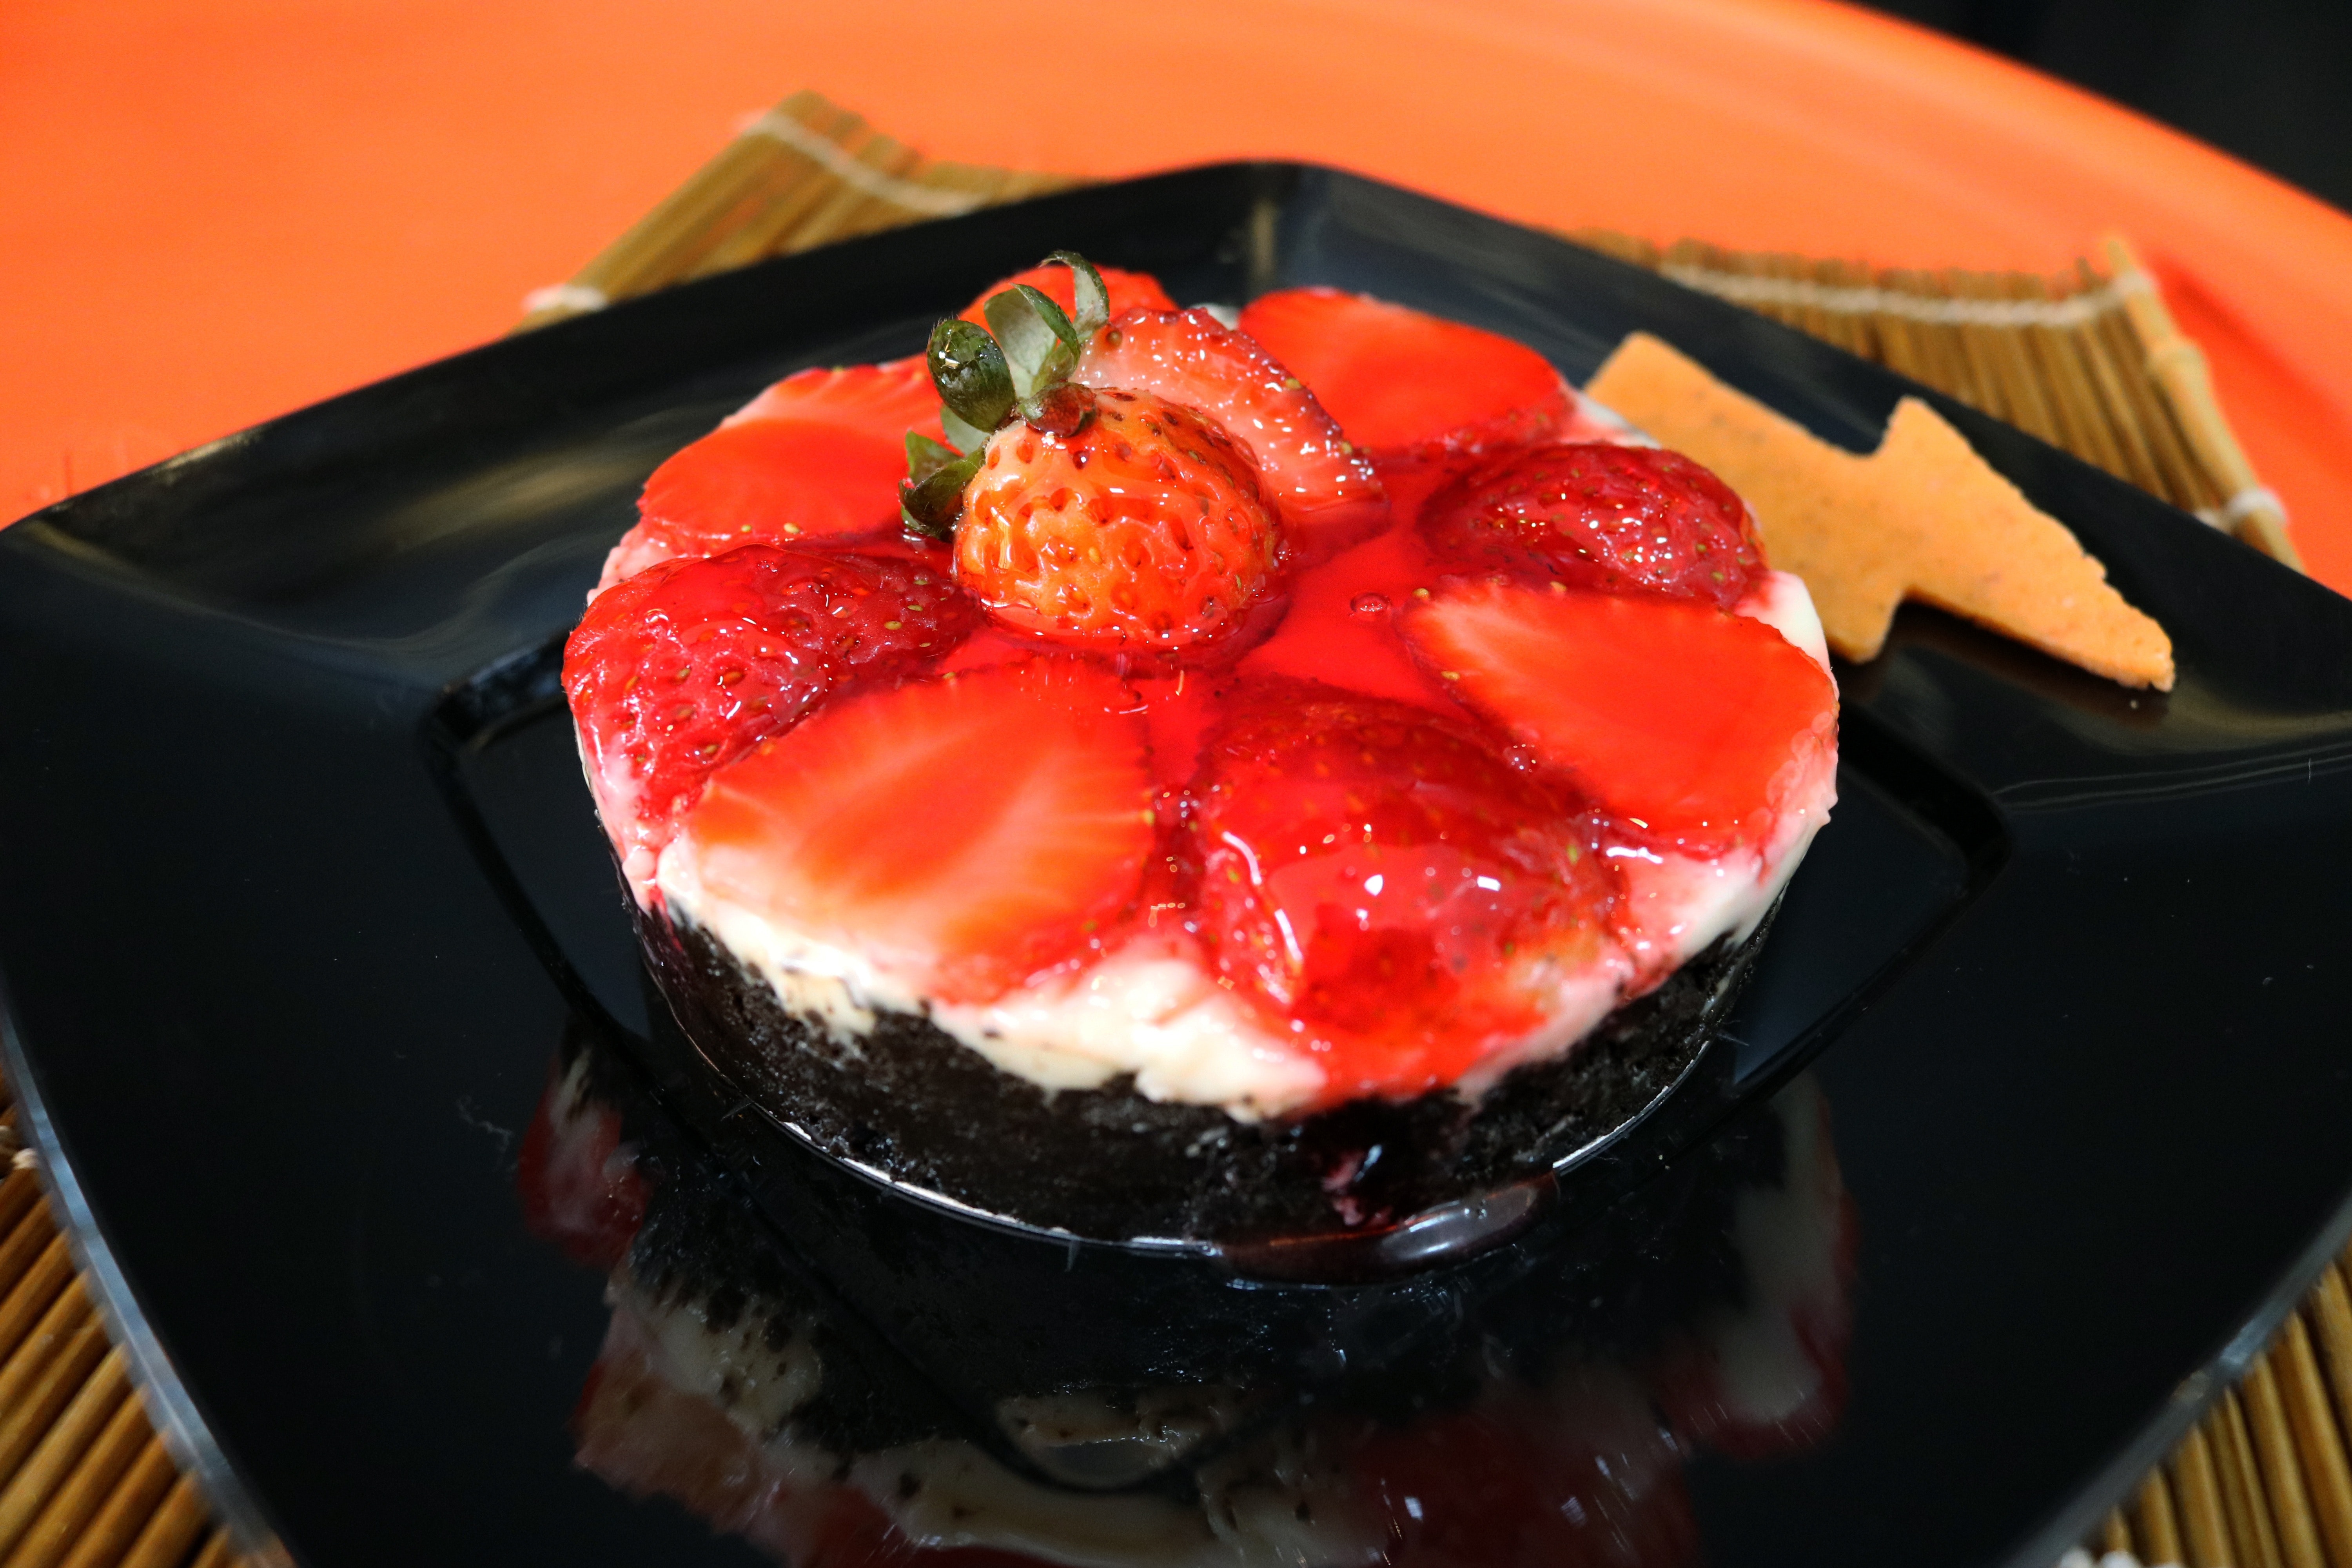
dish, food, cuisine, ingredient, strawberries, dessert, strawberry, garnish, sweetness, produce, recipe, la carte food, fruit cake, roe, fruit, plant, cream, japanese cuisine, comfort food